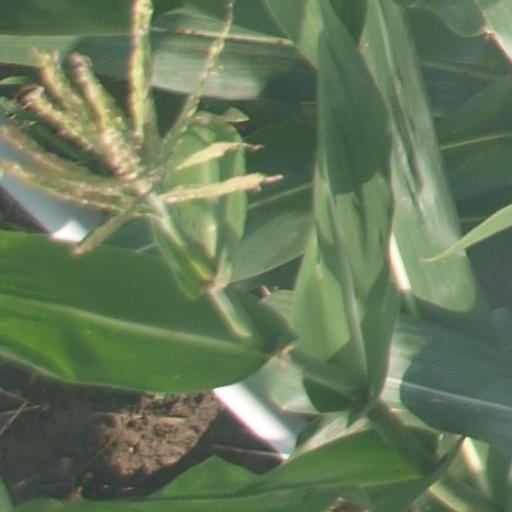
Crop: maize; corn